Blood of Christ

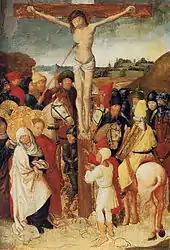
Christ's side pierced by a lance, drawing blood

Blood of Christ, also known as the Most Precious Blood, in Christian theology refers to the physical blood actually shed by Jesus Christ primarily on the Cross, and the salvation which Christianity teaches was accomplished thereby, or the sacramental blood (wine) present in the Eucharist or Lord's Supper, that some Christian denominations believe to be the same blood of Christ shed on the Cross.